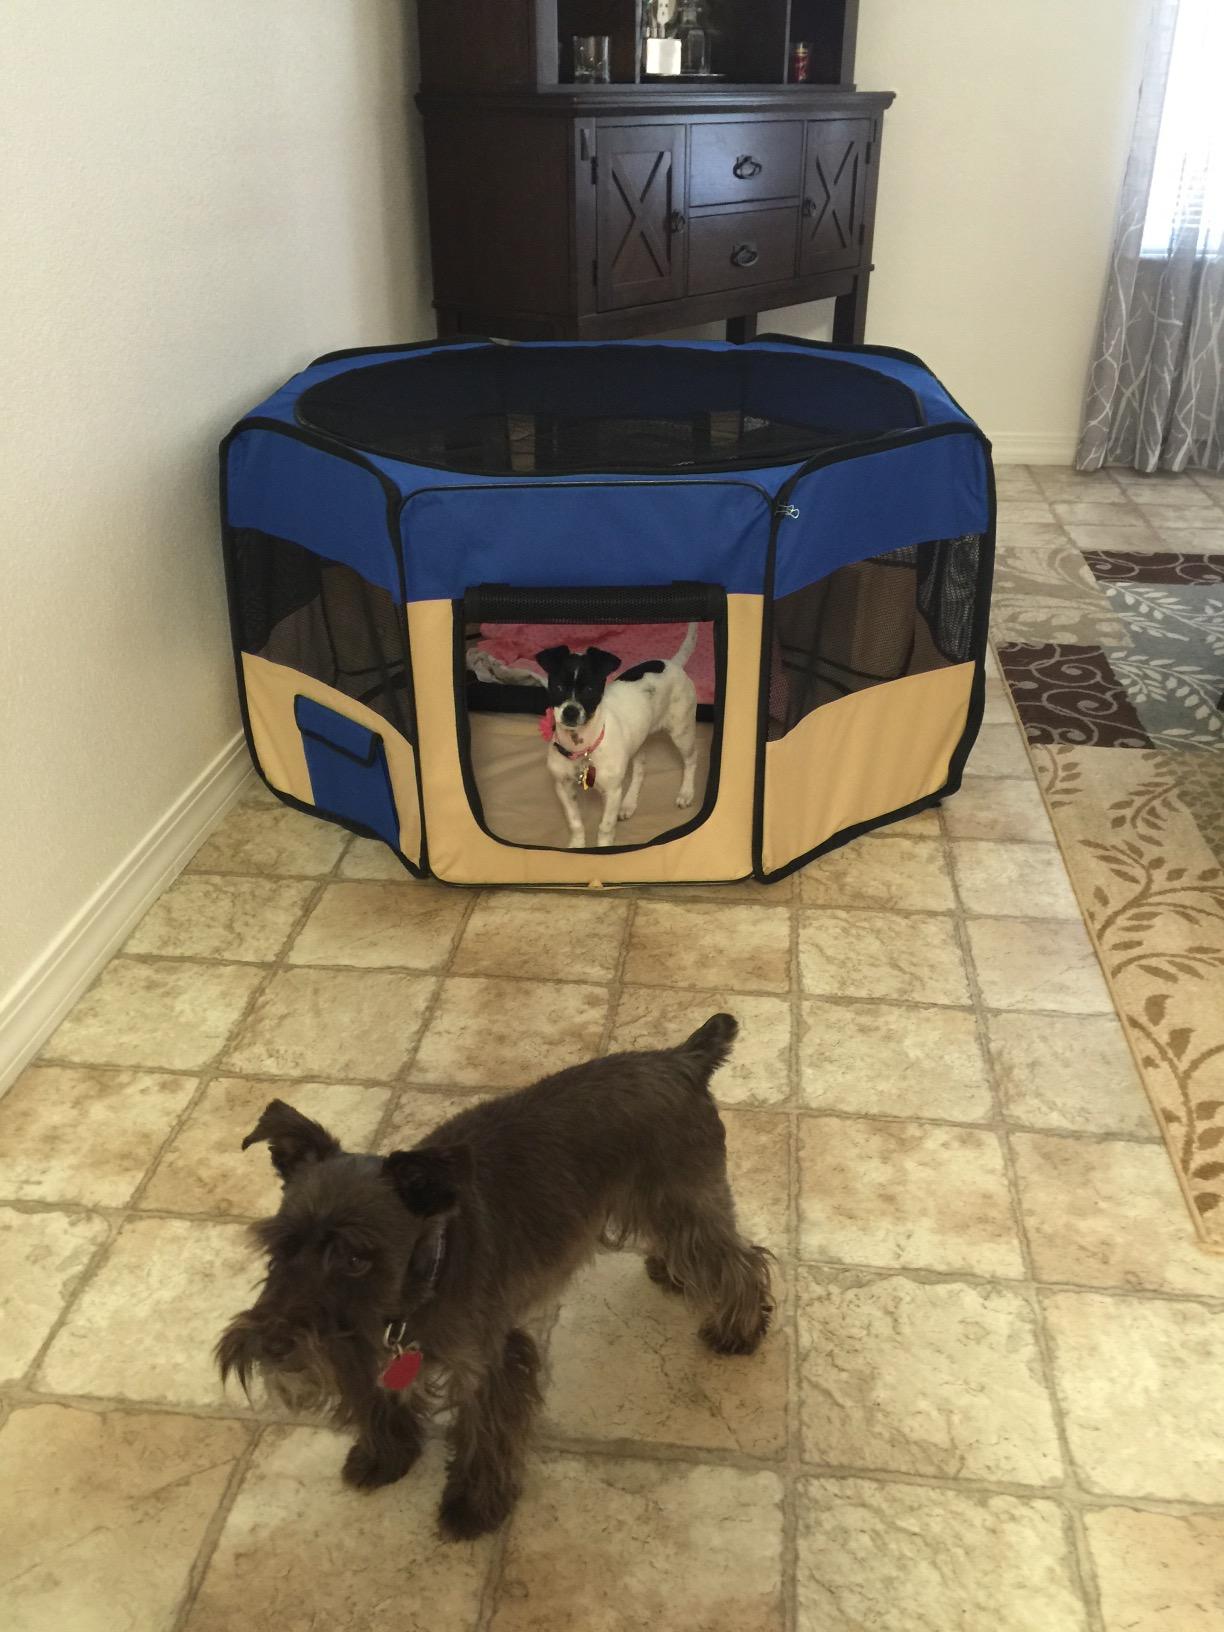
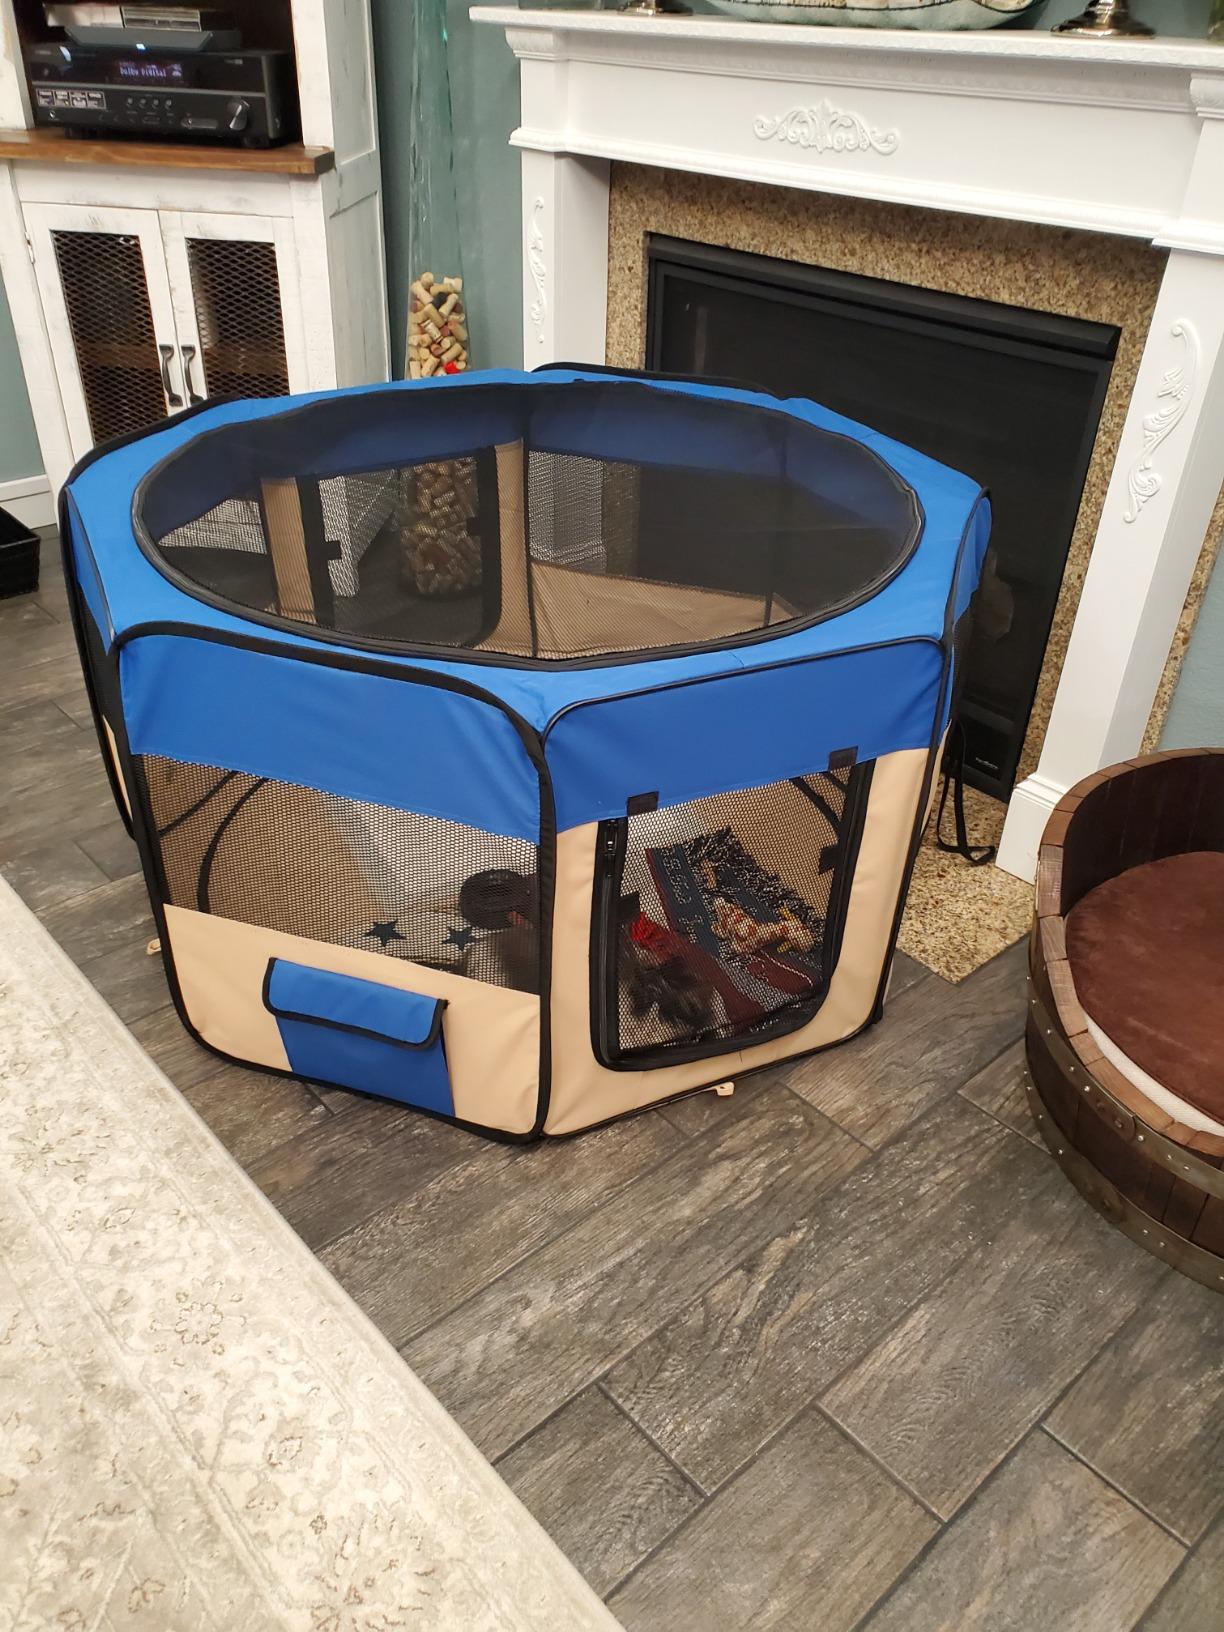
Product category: items_kennel
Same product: yes